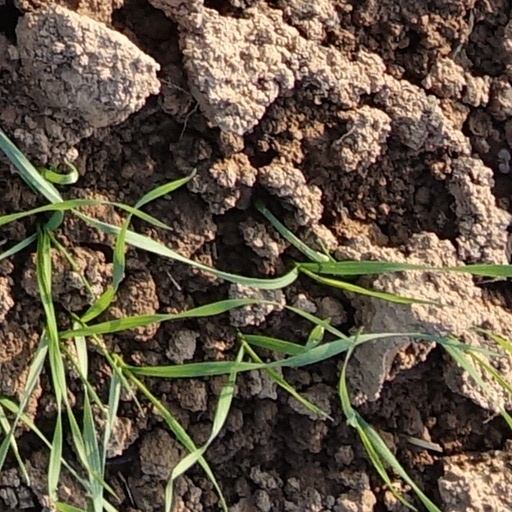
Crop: wheat